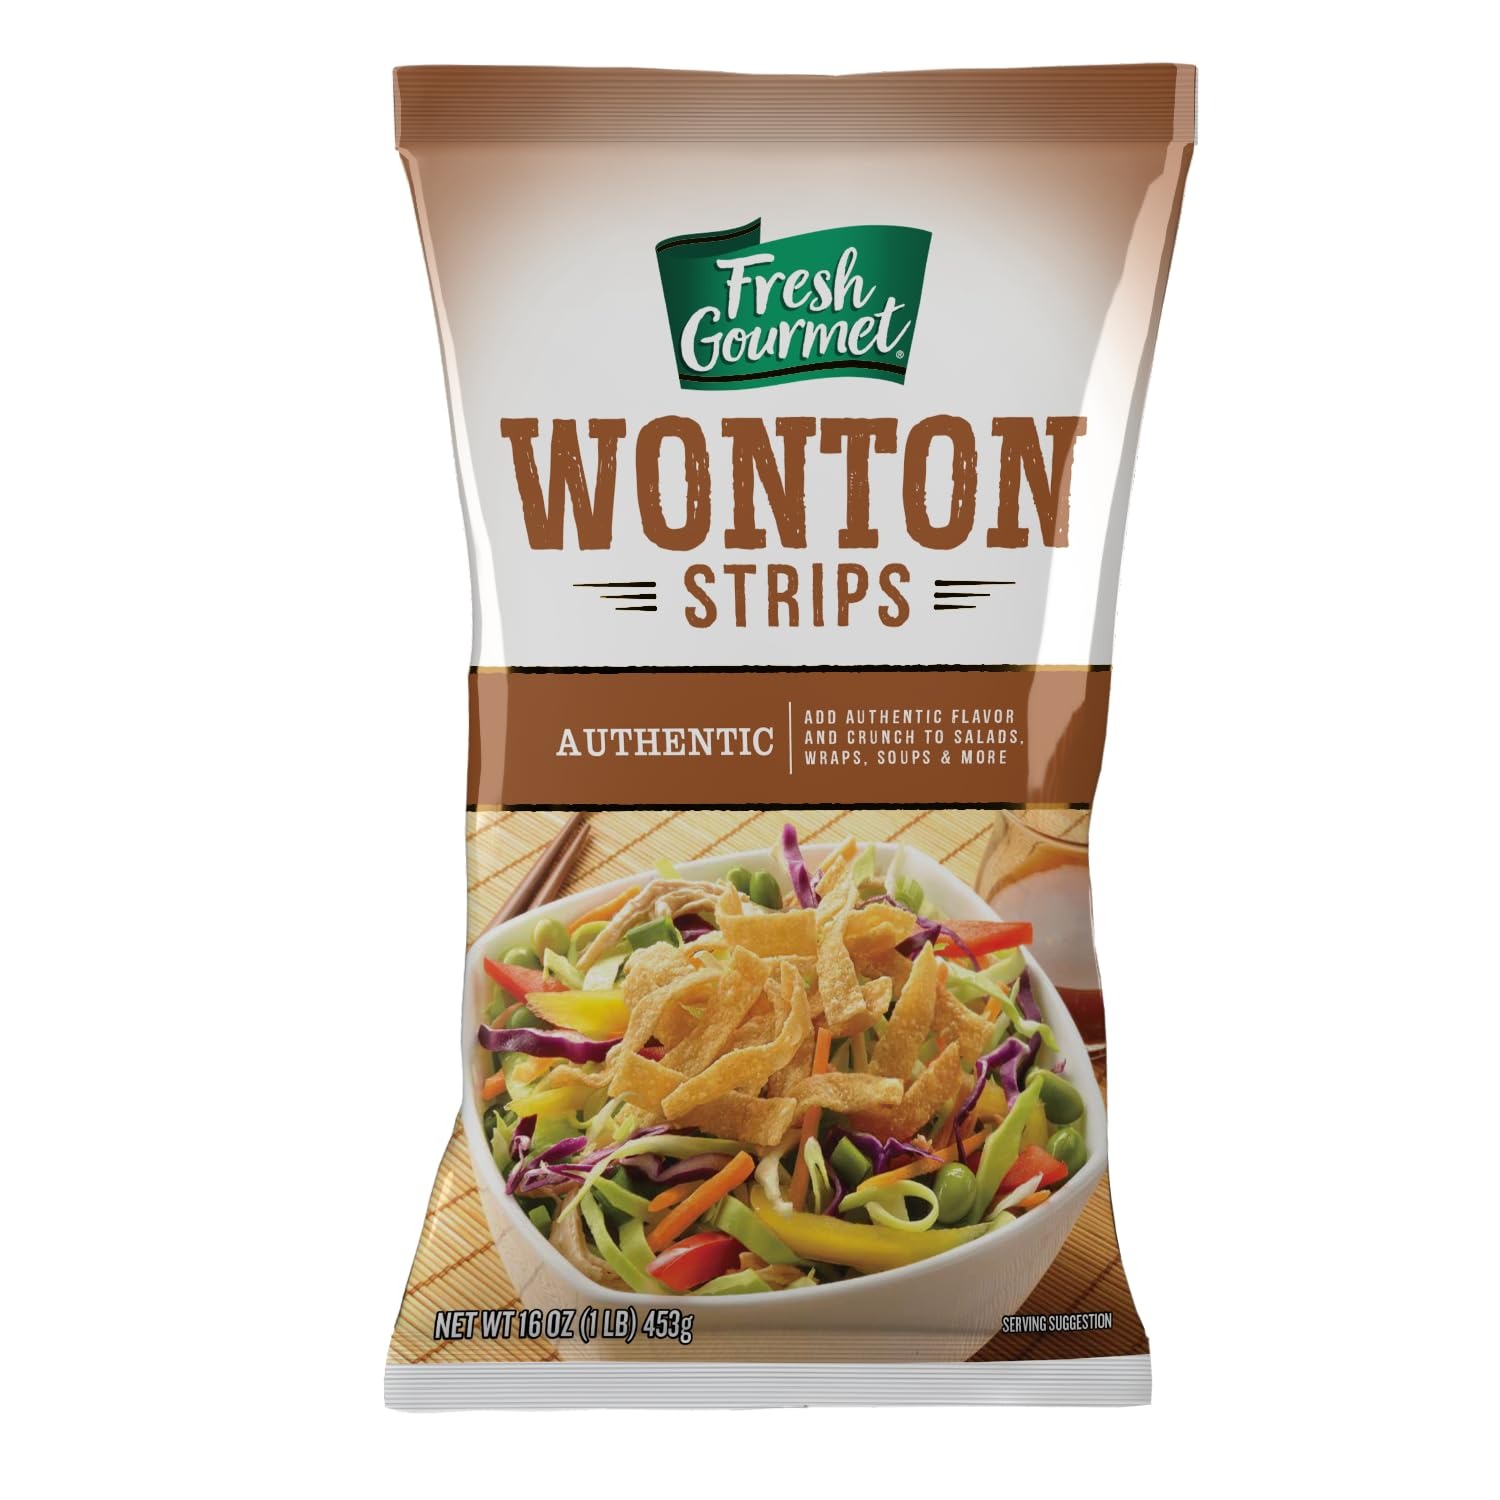
Item Name: Fresh Gourmet Authentic Wonton Strips | 1 Pound | Low Carb | Crunchy Snack and Salad Topper
Bullet Point 1: Our Fresh Gourmet Wonton Strips authentic flavor comes in 1 lb bag. Also available in 3.5 ounce. Our Wonton Strips are lightly salted with a crispy, bubbly texture
Bullet Point 2: TOSS ON BEFORE SERVING - add a crunch to salads, vegetable and more. Our crunchy toppings have the flavor and crunch we know you will love.
Bullet Point 3: Fresh Gourmet continues to be the one brand you turn to for the crunch you crave. Try our family product & create a meal to remember. Ideal for Asian-inspired, pacific rim and fusion dish
Bullet Point 4: For maximum freshness, refrigerate after opening
Bullet Point 5: ALLERGENS: Contains wheat; Packaged in a facility that also packages tree nuts
Bullet Point 6: ALLERGENS: Contains wheat; Packaged in a facility that also packages tree nuts
Value: 16.0
Unit: Ounce

Price: 3.19